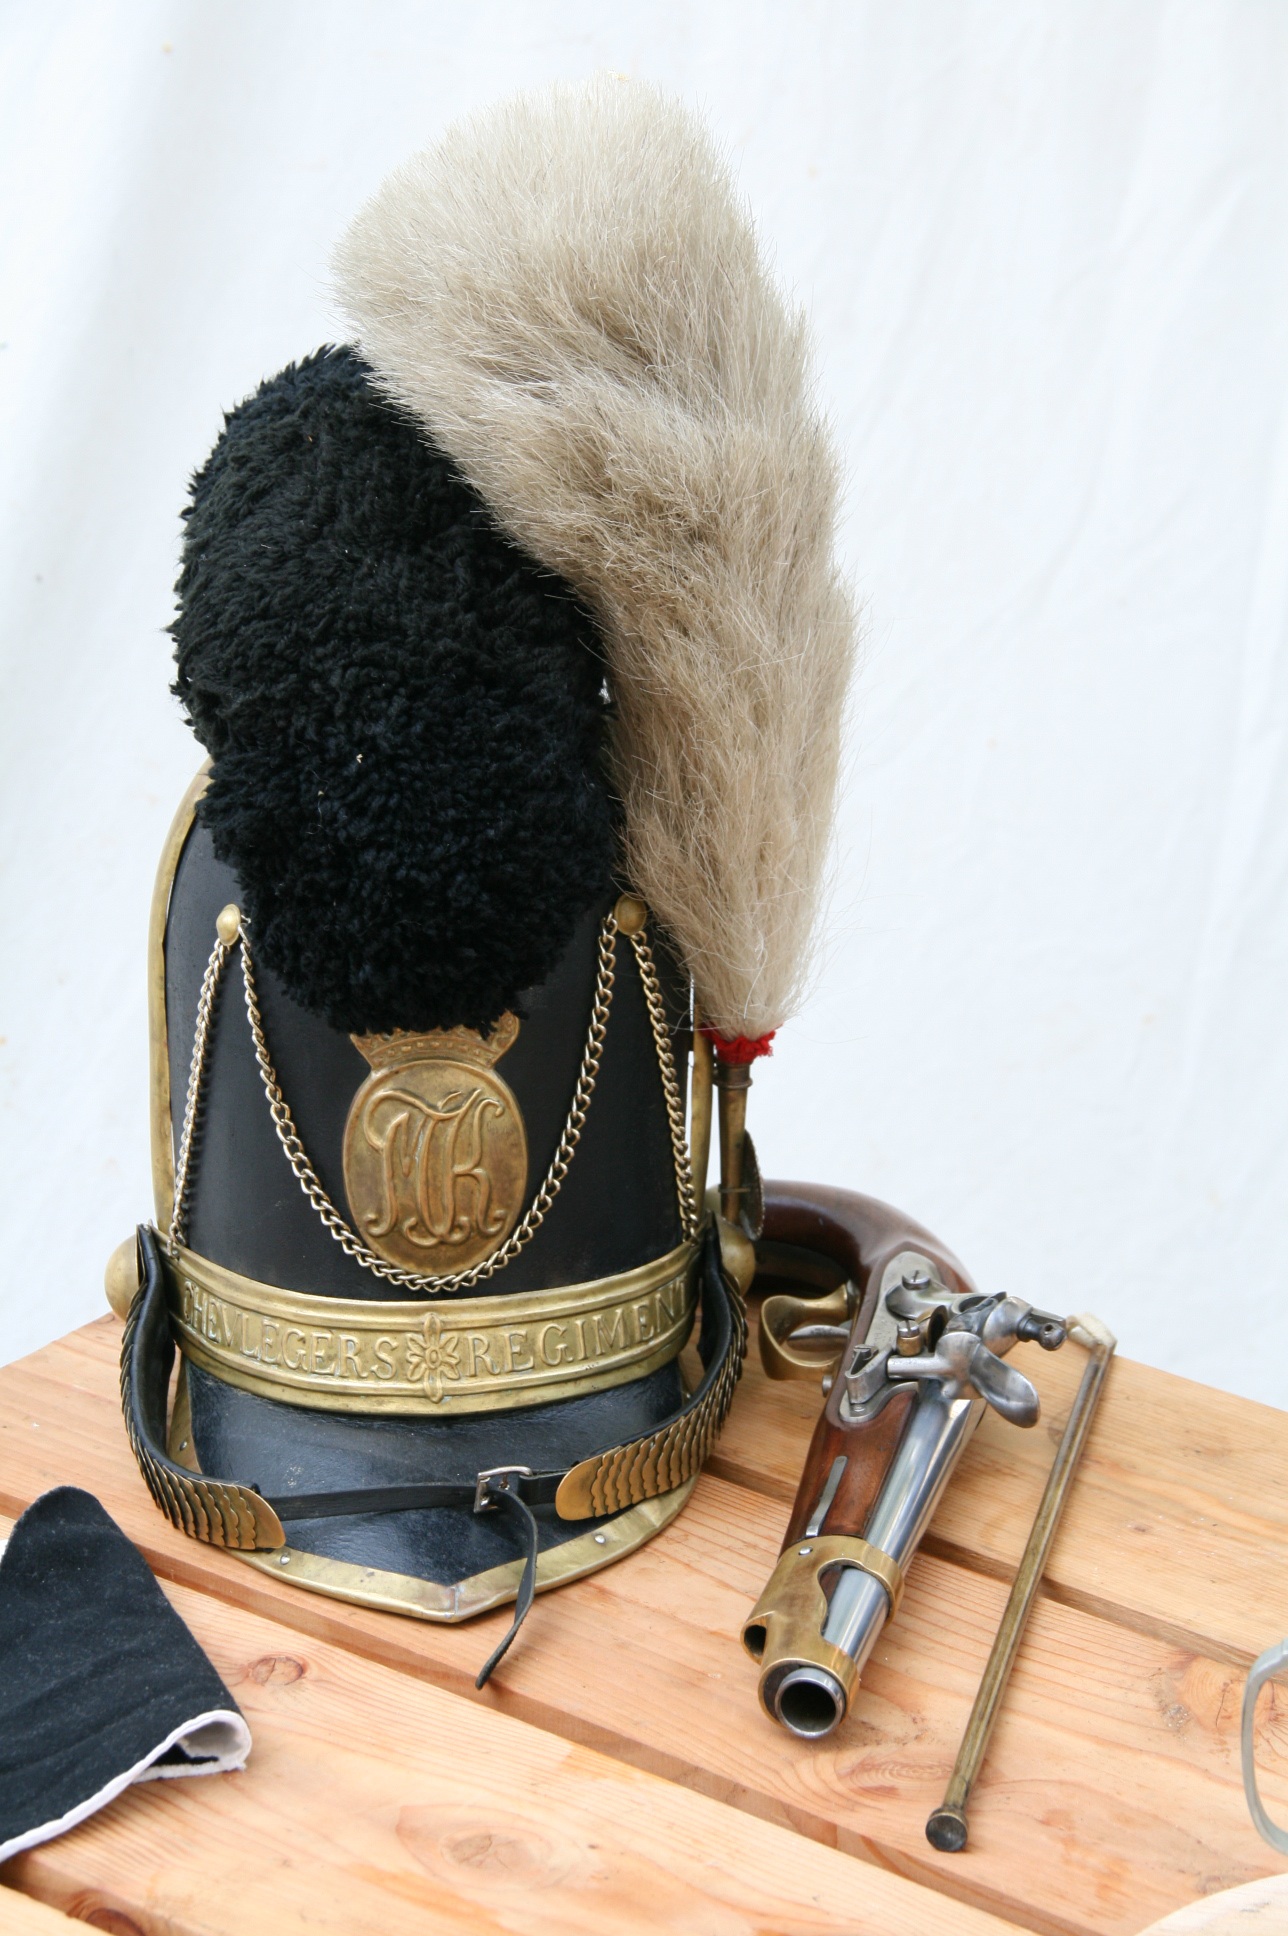
hair, leather, fur, spring, clothing, hairstyle, textile, cap, footwear, helm, napoleon, pistol, regiment, facial hair